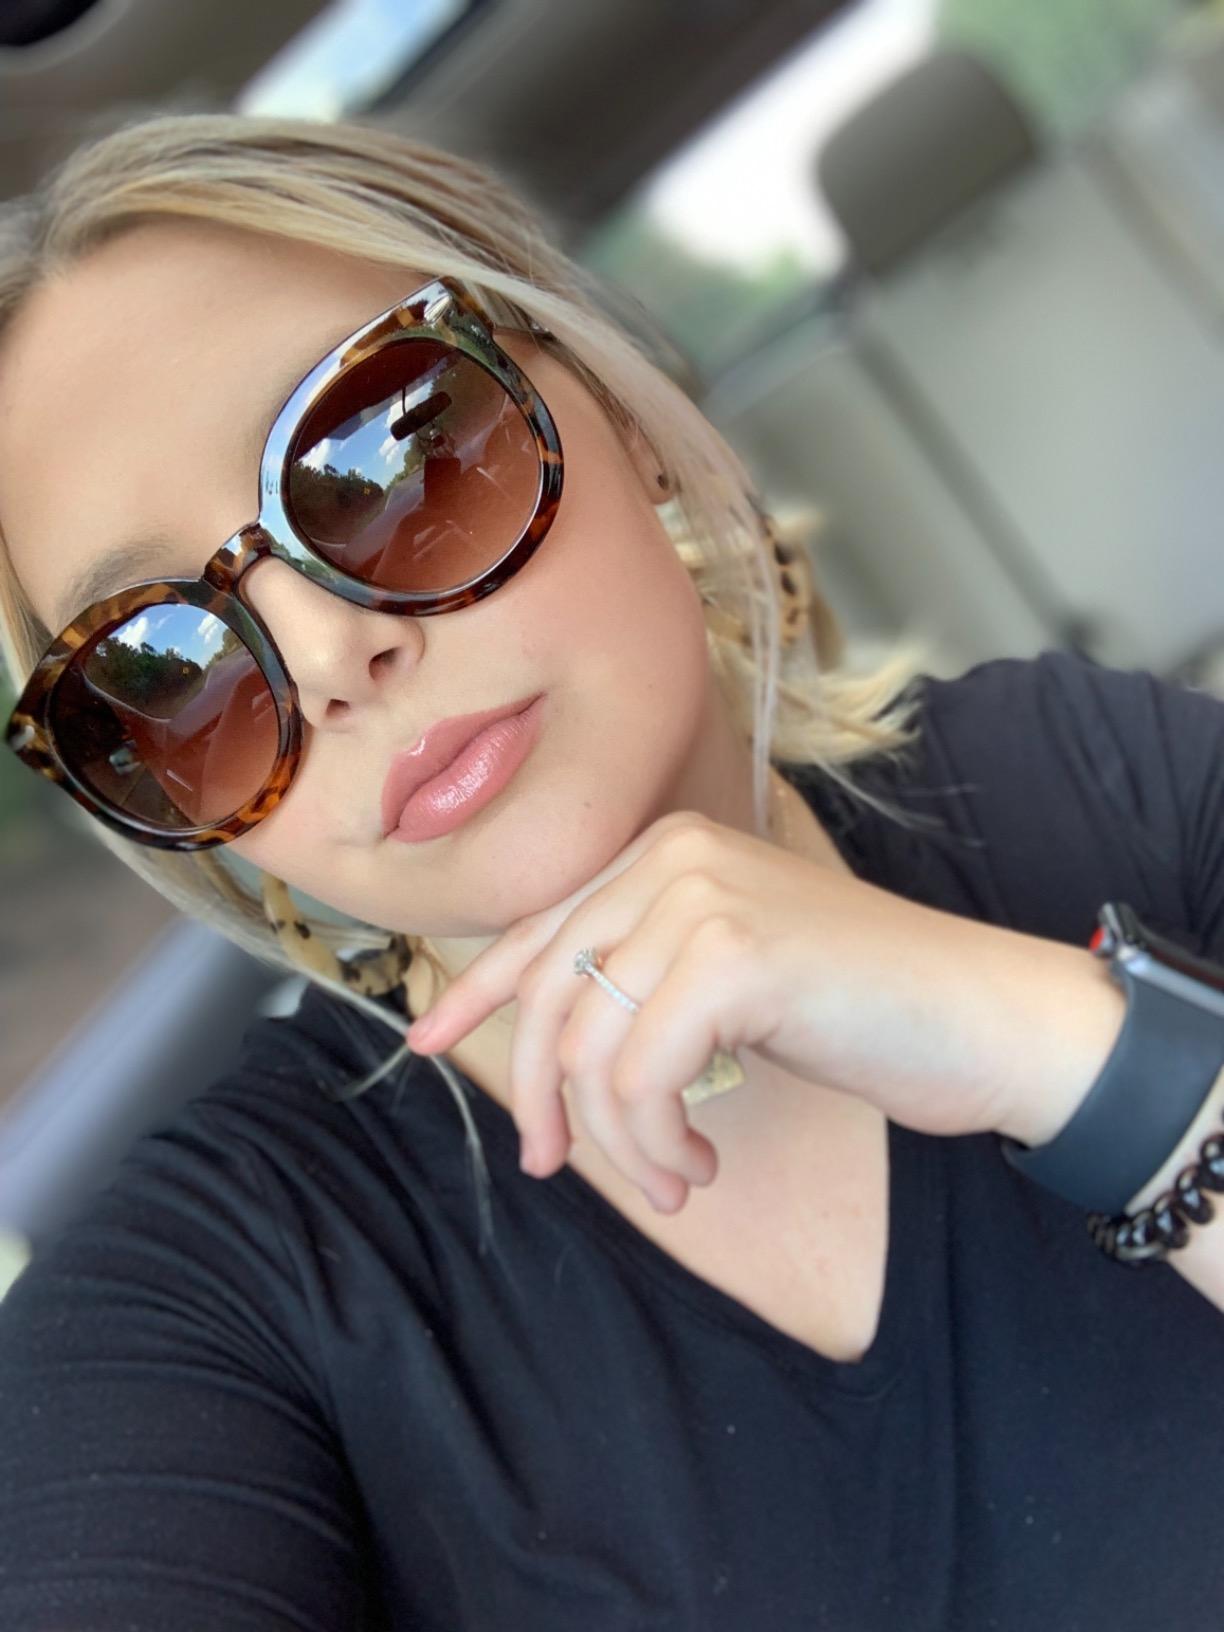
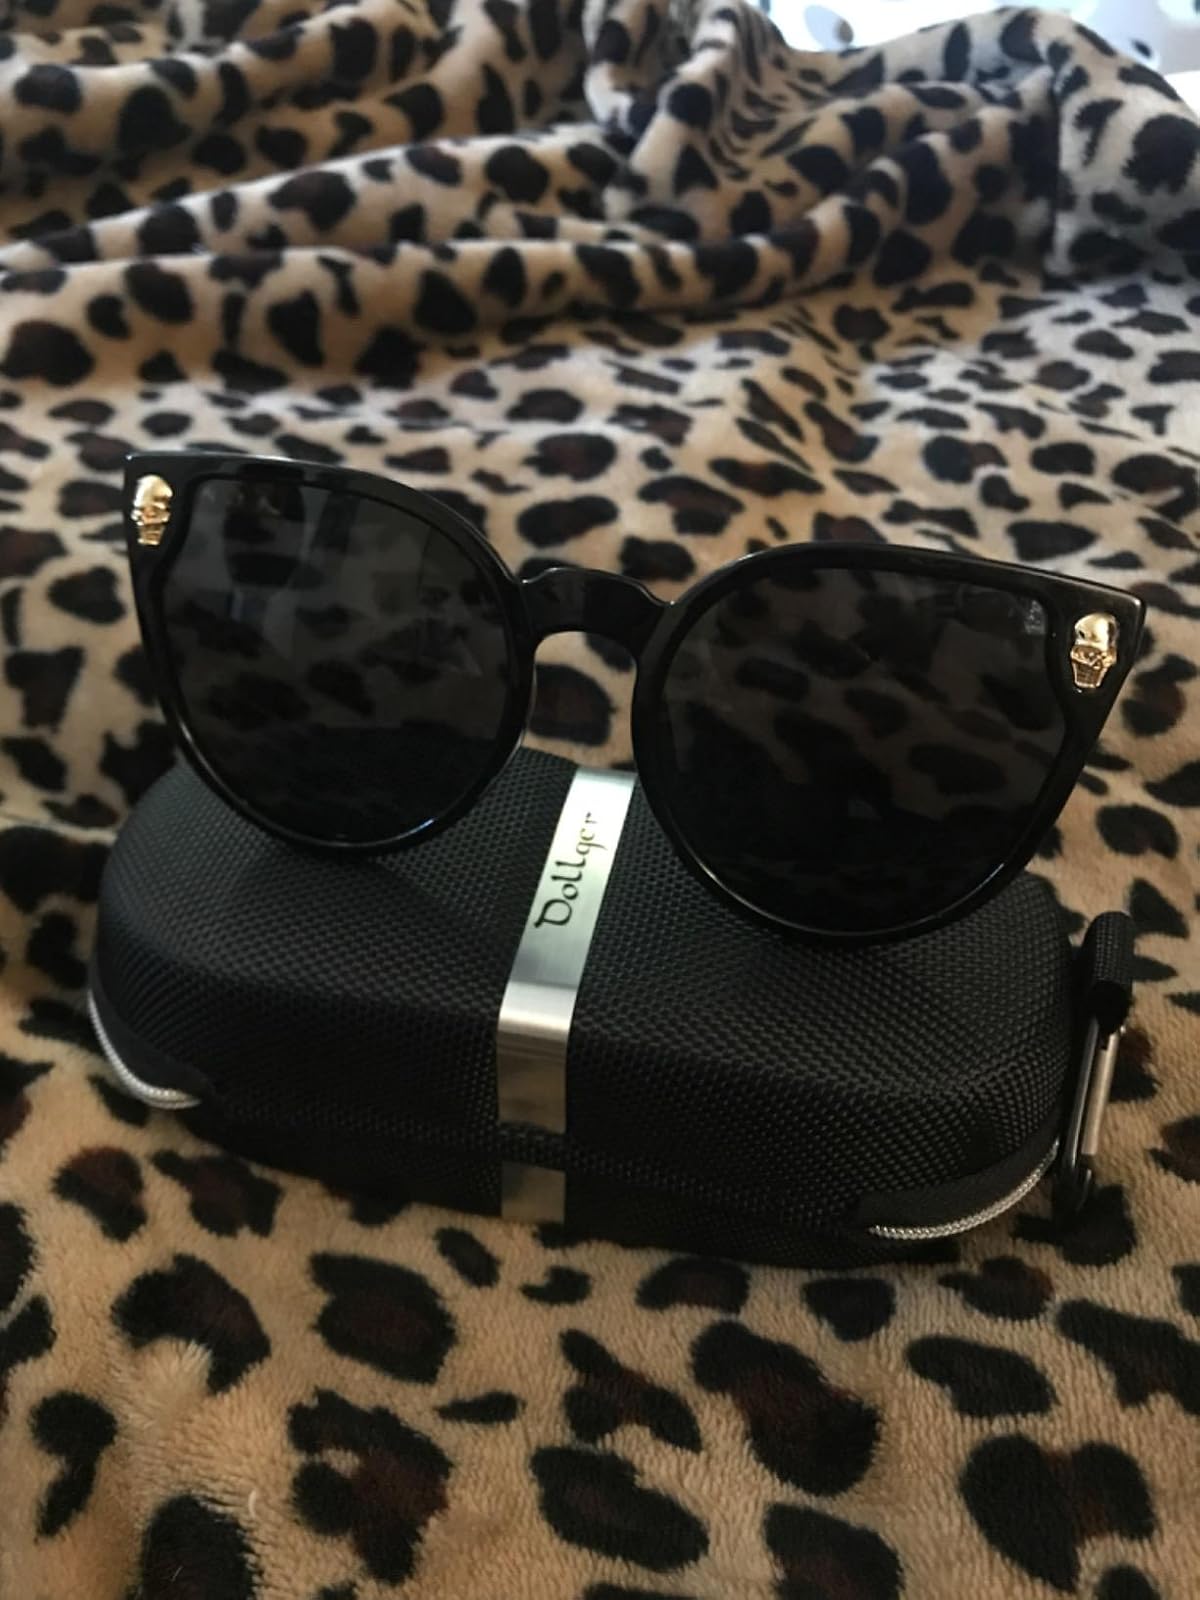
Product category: accessories_sunglasses
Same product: no